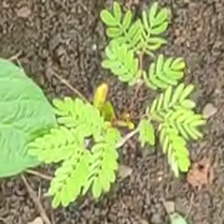
Weed species: Dwarf_cassia_(Chamaecrista pumila)